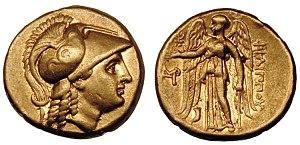
Philippe III Arrhidée, né entre 359 et 352 av. J.-C., mort assassiné le 25 décembre 317 av. J.-C., est un roi de Macédoine de la dynastie des Argéades qui règne entre 323 et 317.
Les guerres des Diadoques sont les conflits qui interviennent pour le partage de l'empire d'Alexandre le Grand, mort en 323 av. J.-C., entre ses successeurs ou Diadoques. Elles se déroulent de 322 à 281 avec des périodes de trêve. Elles opposent dans un premier temps le régent Perdiccas aux « forces centrifuges » dont Ptolémée, Séleucos et Antigone, les principaux satrapes macédoniens. Elles opposent ensuite les Antigonides, candidats à un empire eurasiatique, à une coalition regroupant Ptolémée, Séleucos, Lysimaque et Cassandre, bientôt devenus rois, tandis que les héritiers légitimes d'Alexandre sont éliminés. En Europe, elles mettent en jeu la succession d'Antipater, alors que certaines cités grecques luttent toujours contre l'hégémonie de la Macédoine.